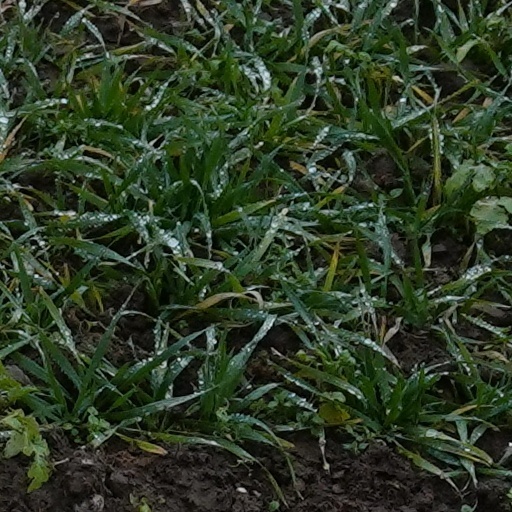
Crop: wheat